Darkfall (Carmody novel)

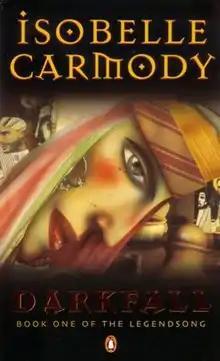
Second edition cover

Darkfall is the first novel in the "Legendsong Saga" series by Australian author Isobelle Carmody. Carmody wrote the first drafts for all three books in the trilogy concurrently whilst living in Prague. It was published by Viking Books in Australia in 1997 and shortlisted for 'Best Fantasy Novel' at the 1998 Aurealis Awards and for 'Australian Long Fiction' at the 1998 Ditmar Awards.